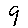
Label: 9